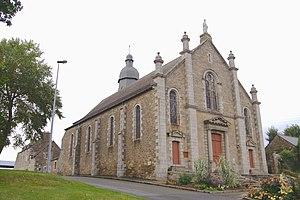
L'église Notre-Dame de Nazareth à Plancoët.
Plancoët [plɑ̃kwɛt], est une commune, chef-lieu de canton du département des Côtes-d'Armor, dans la région Bretagne, en France.
La liste des églises des Côtes-d'Armor recense de la manière la plus complète possible les églises, cathédrales et basiliques situées dans le département français des Côtes-d'Armor.